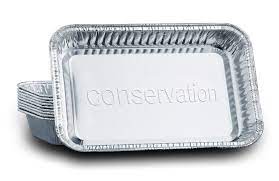
Waste category: metal